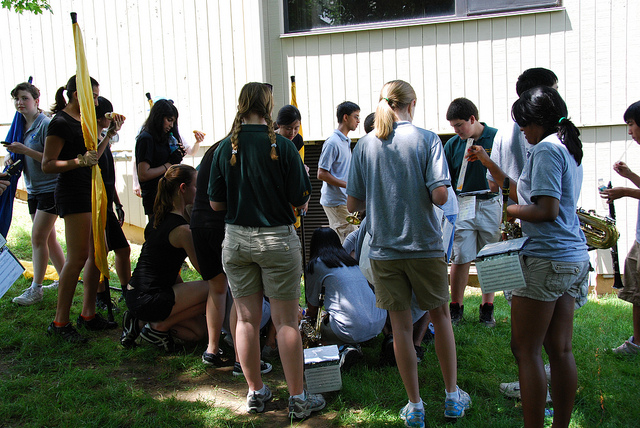
user: Given an image and a question. Answer the question in a short answer. Question: What type of braids are those? Short Answer:
assistant: pigtail